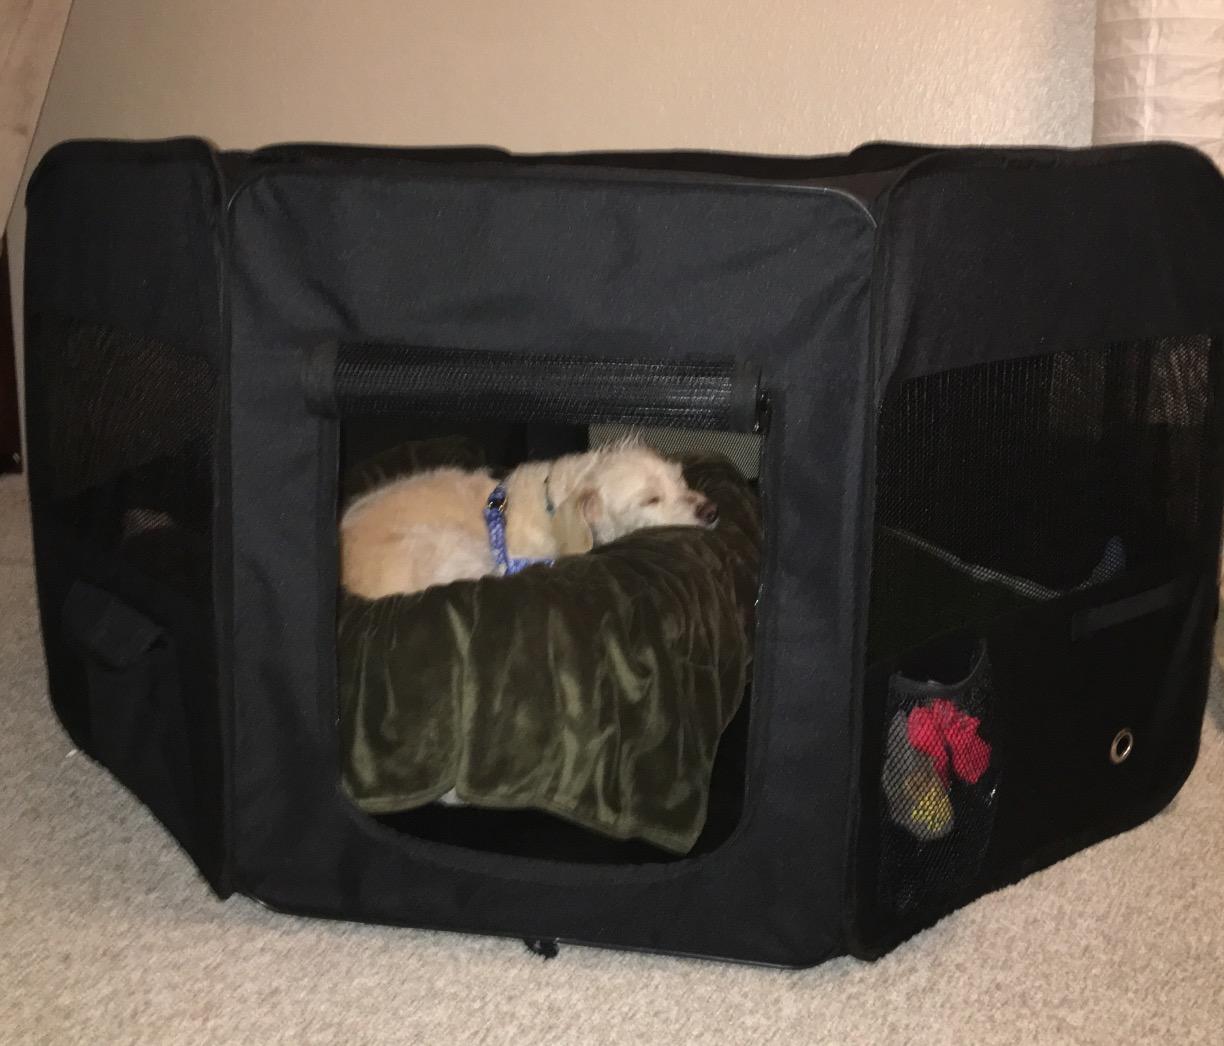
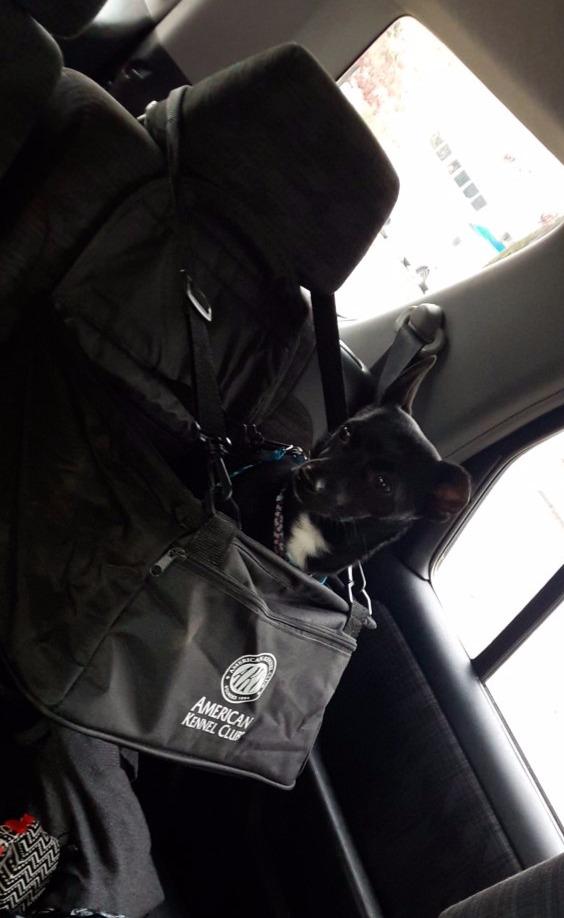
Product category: items_kennel
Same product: no